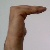
The image shows a hand gesture representing a space in Indian Sign Language.